Motorcycle industry in Vietnam

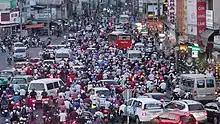
Motorcycles on Vietnam's street

One reason for the drop in motorcycle sales is the government's attempt to clear motorcycles on the streets. This is because the numerous motorcycles, resulting in traffic congestion, air pollution, fatal accidents, and other significant consequences.